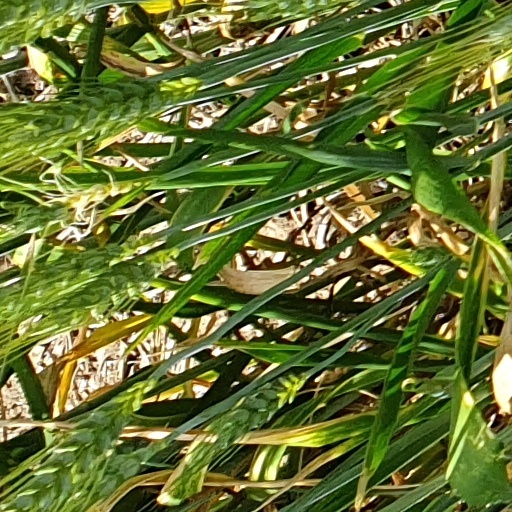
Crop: wheat